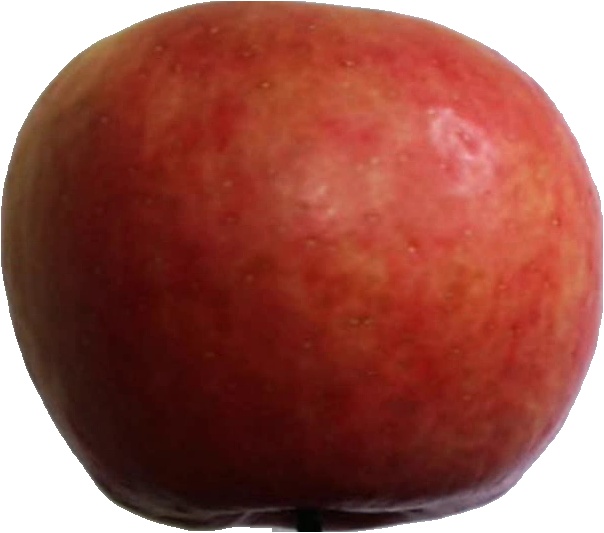
Label: apple_crimson_snow_1